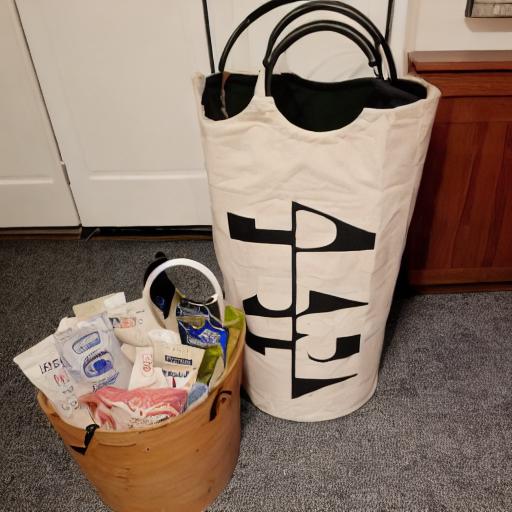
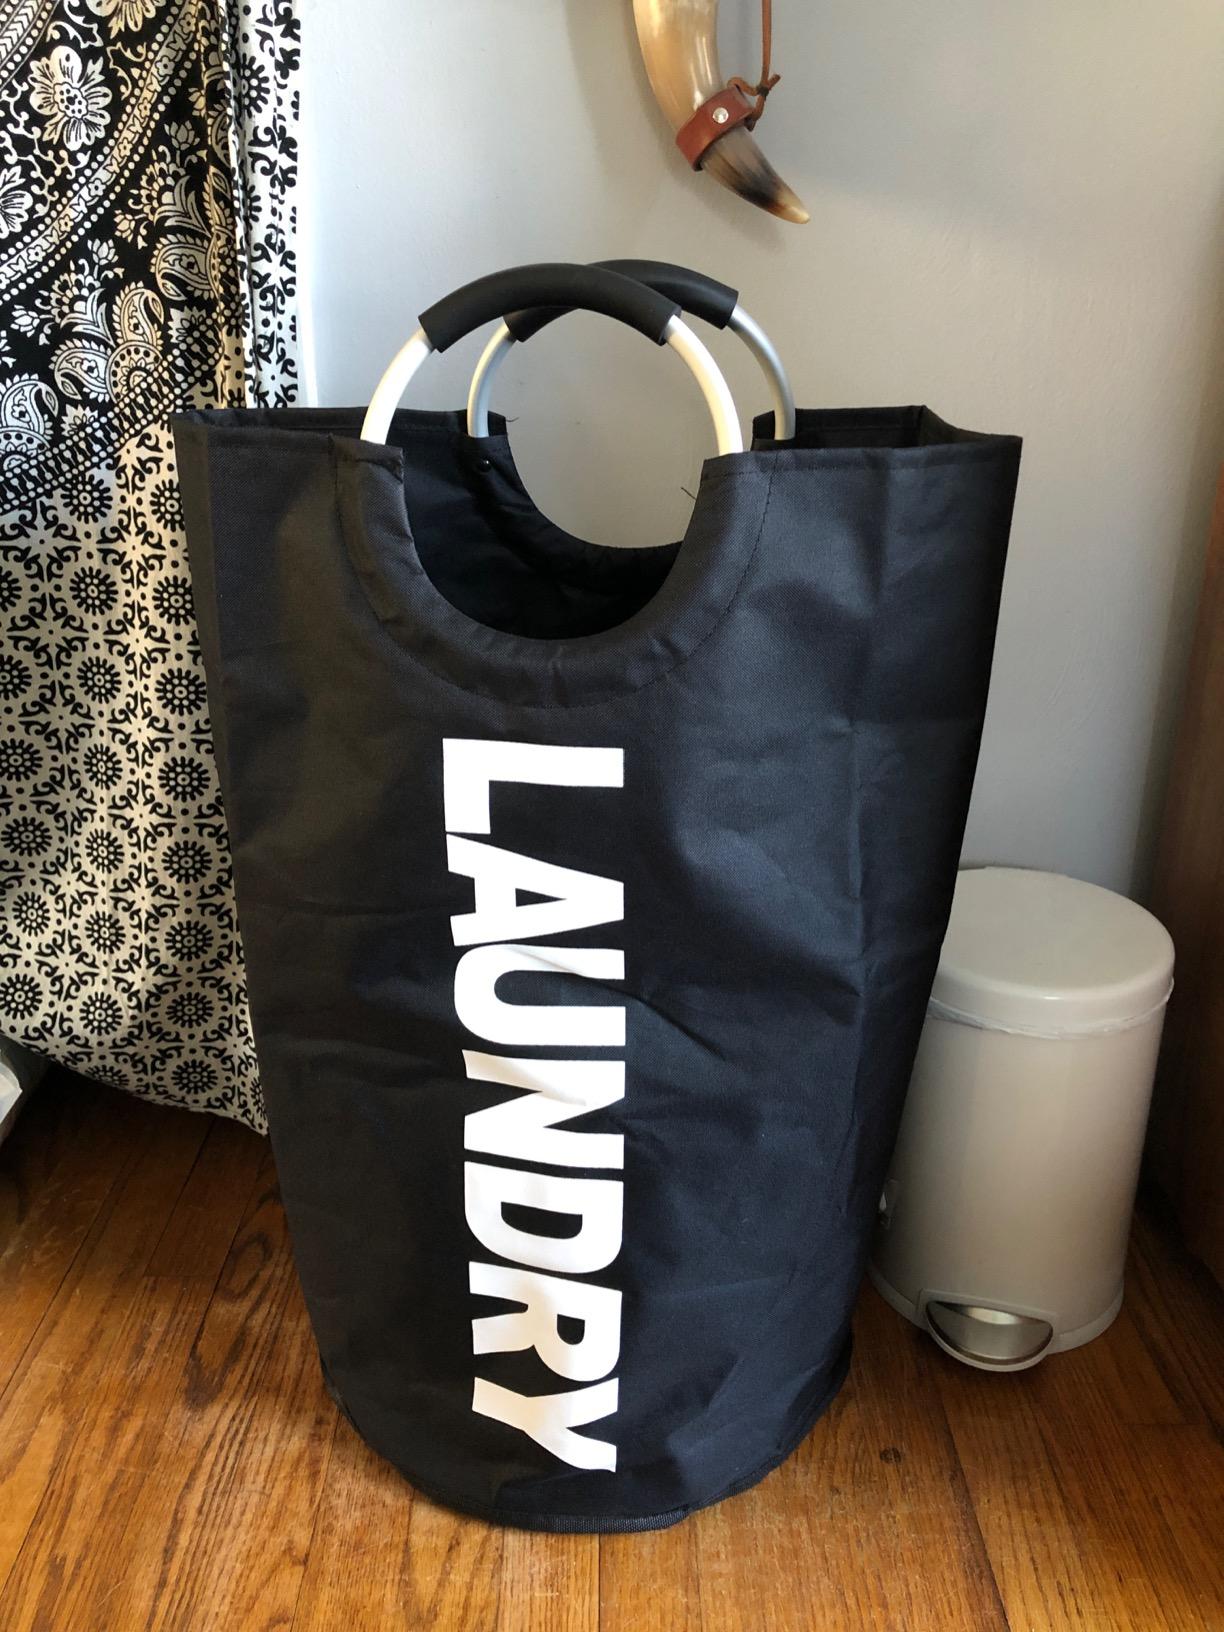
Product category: items_hamper
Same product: no